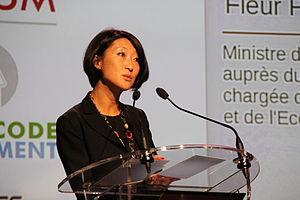
Fleur Pellerin durant le Forum Mondial du Libre. This file was uploaded with Commonist.
Fleur Pellerin, née Kim Jong-sook le 29 août 1973 à Séoul, est une femme politique, femme d'affaires et ancienne haute fonctionnaire française.